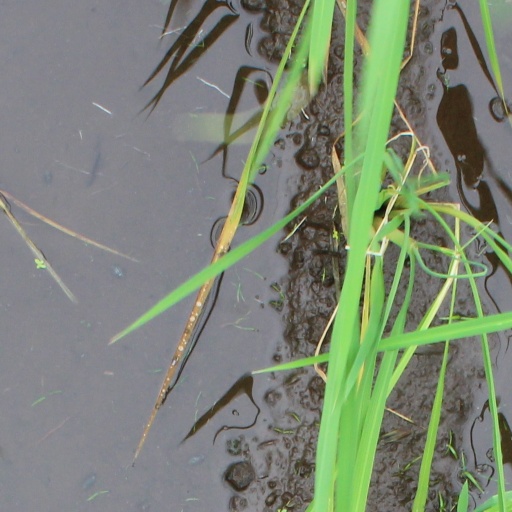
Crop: rice